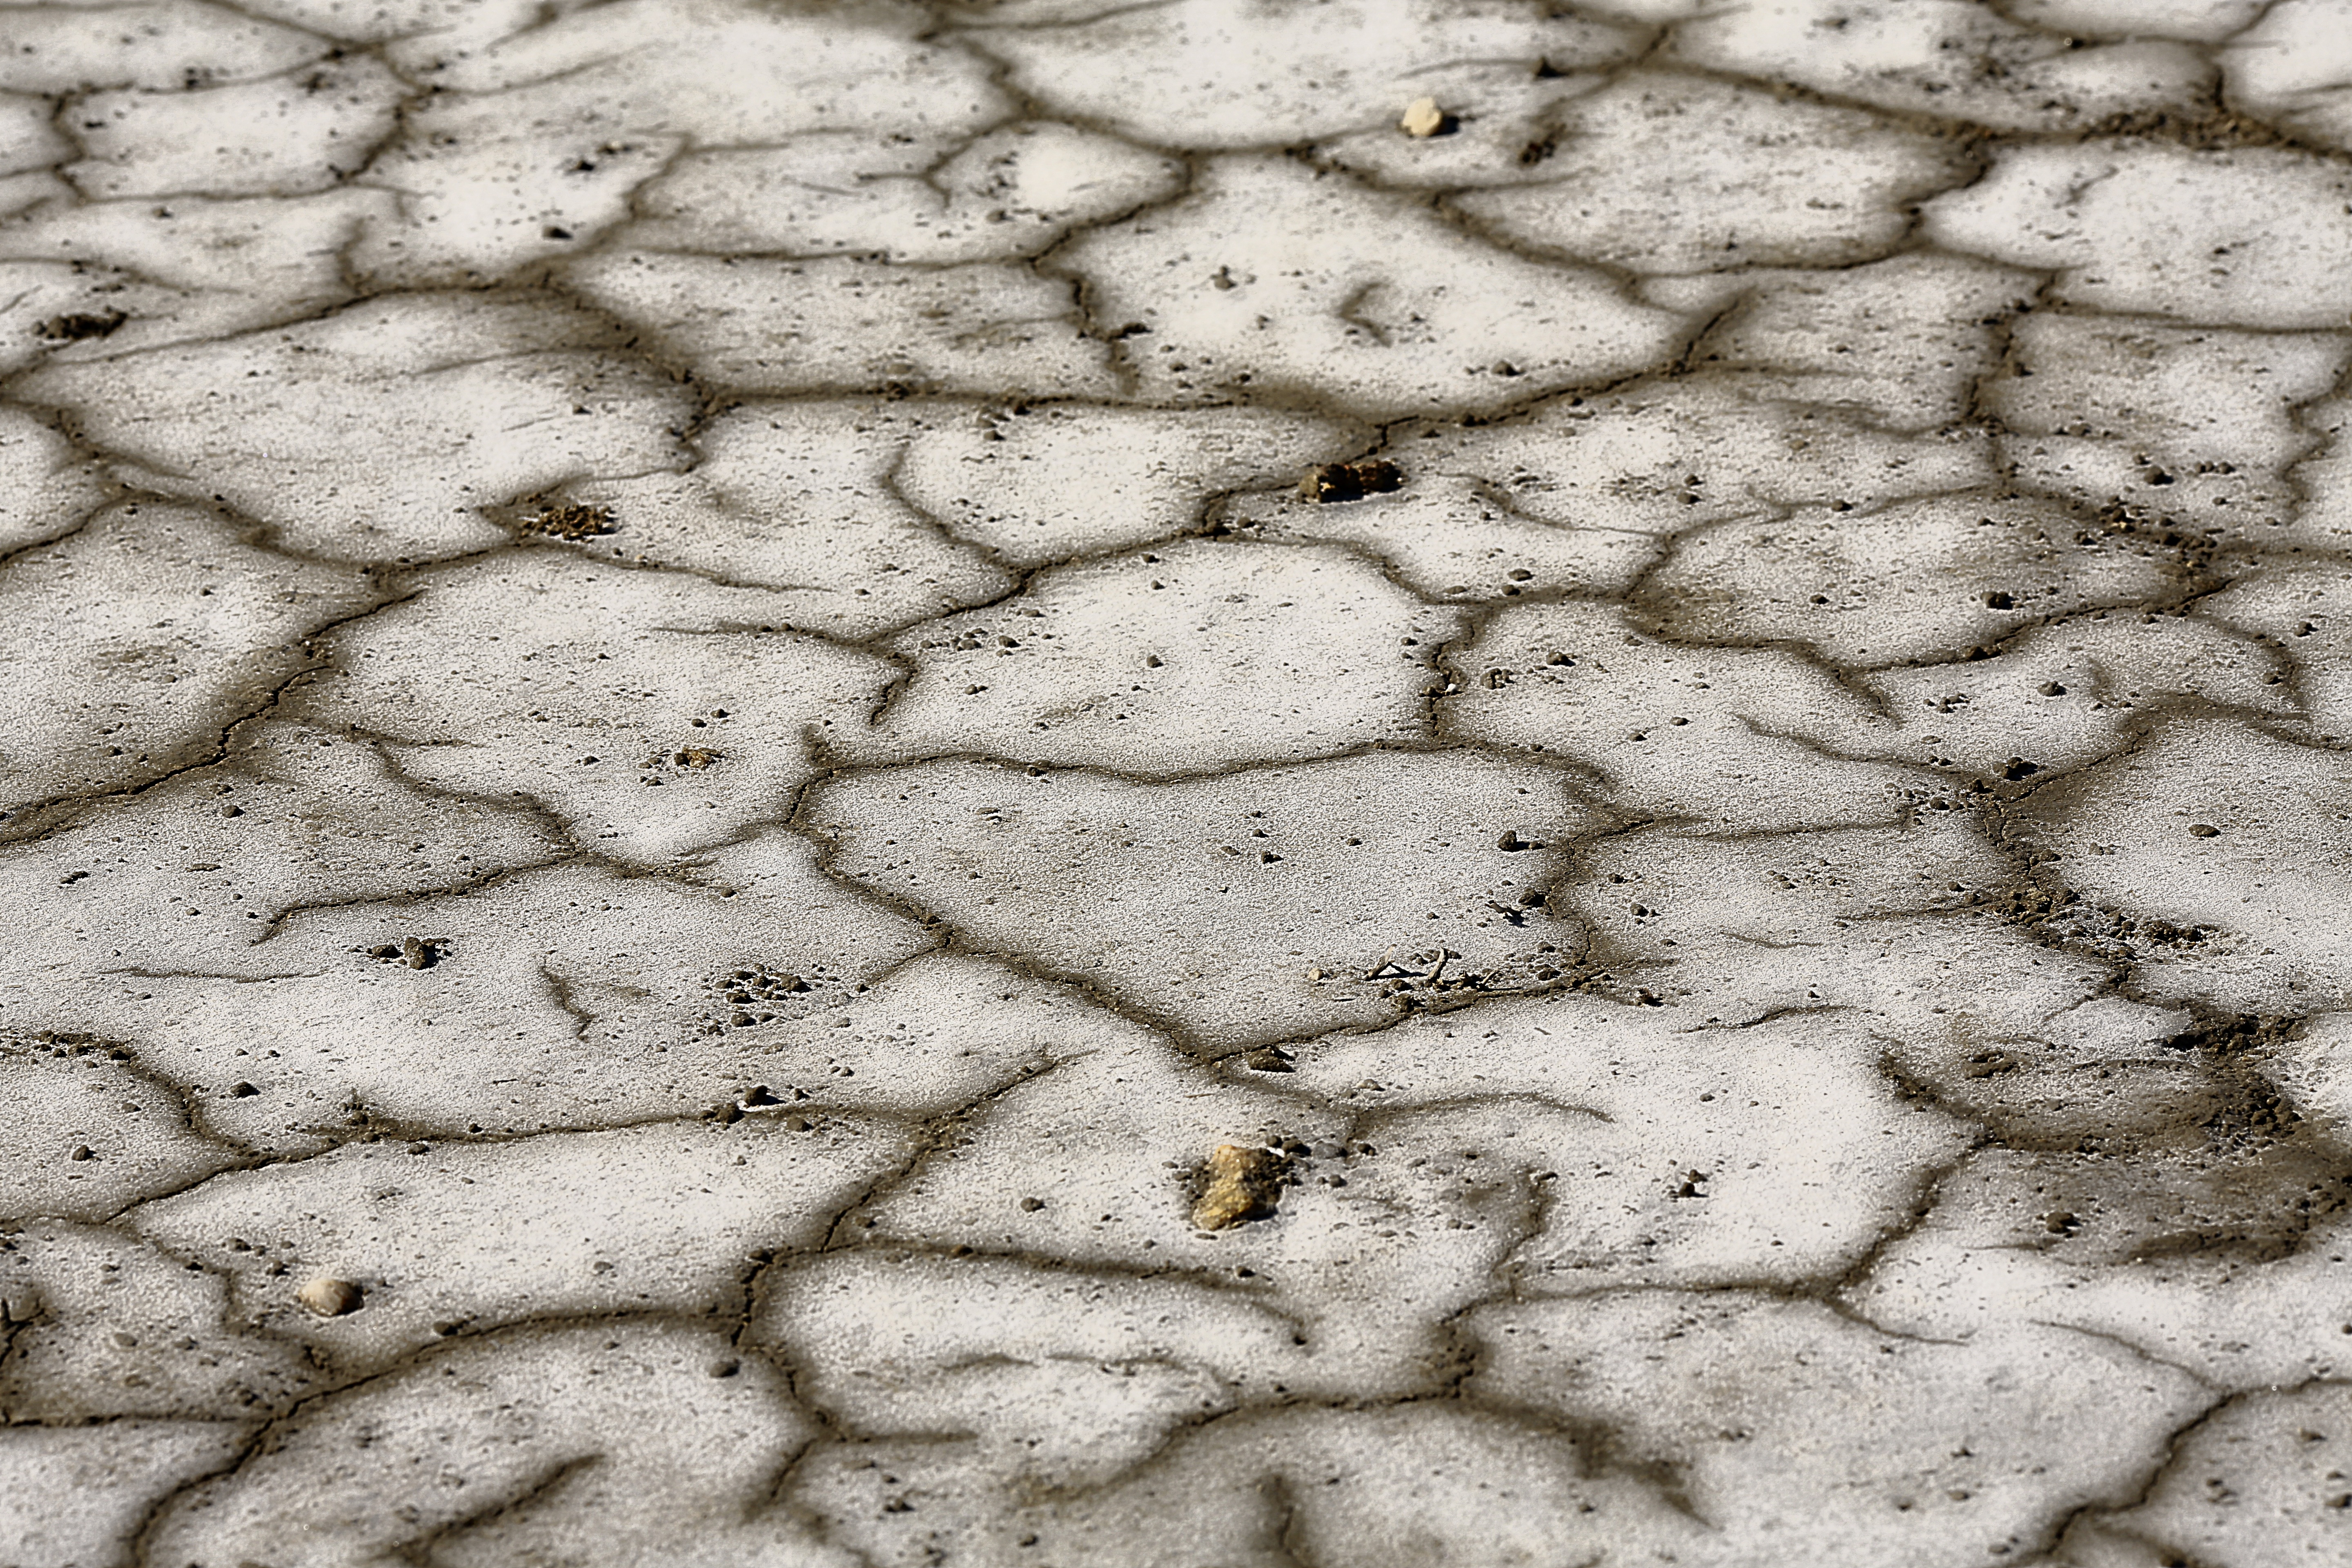
rock, branch, snow, black and white, white, texture, wall, pattern, mud, soil, stone wall, monochrome, material, cracked, earth, drought, cracked earth, dry land, monochrome photography